Fast and Furious (1927 film)

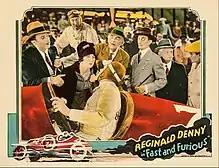
Lobby card

Fast and Furious is a 1927 American silent comedy film directed by Melville W. Brown and written by Raymond Cannon and Reginald Denny. The film stars Reginald Denny, Barbara Worth, Claude Gillingwater, and Armand Kaliz. The film was released on June 12, 1927 by Universal Pictures.